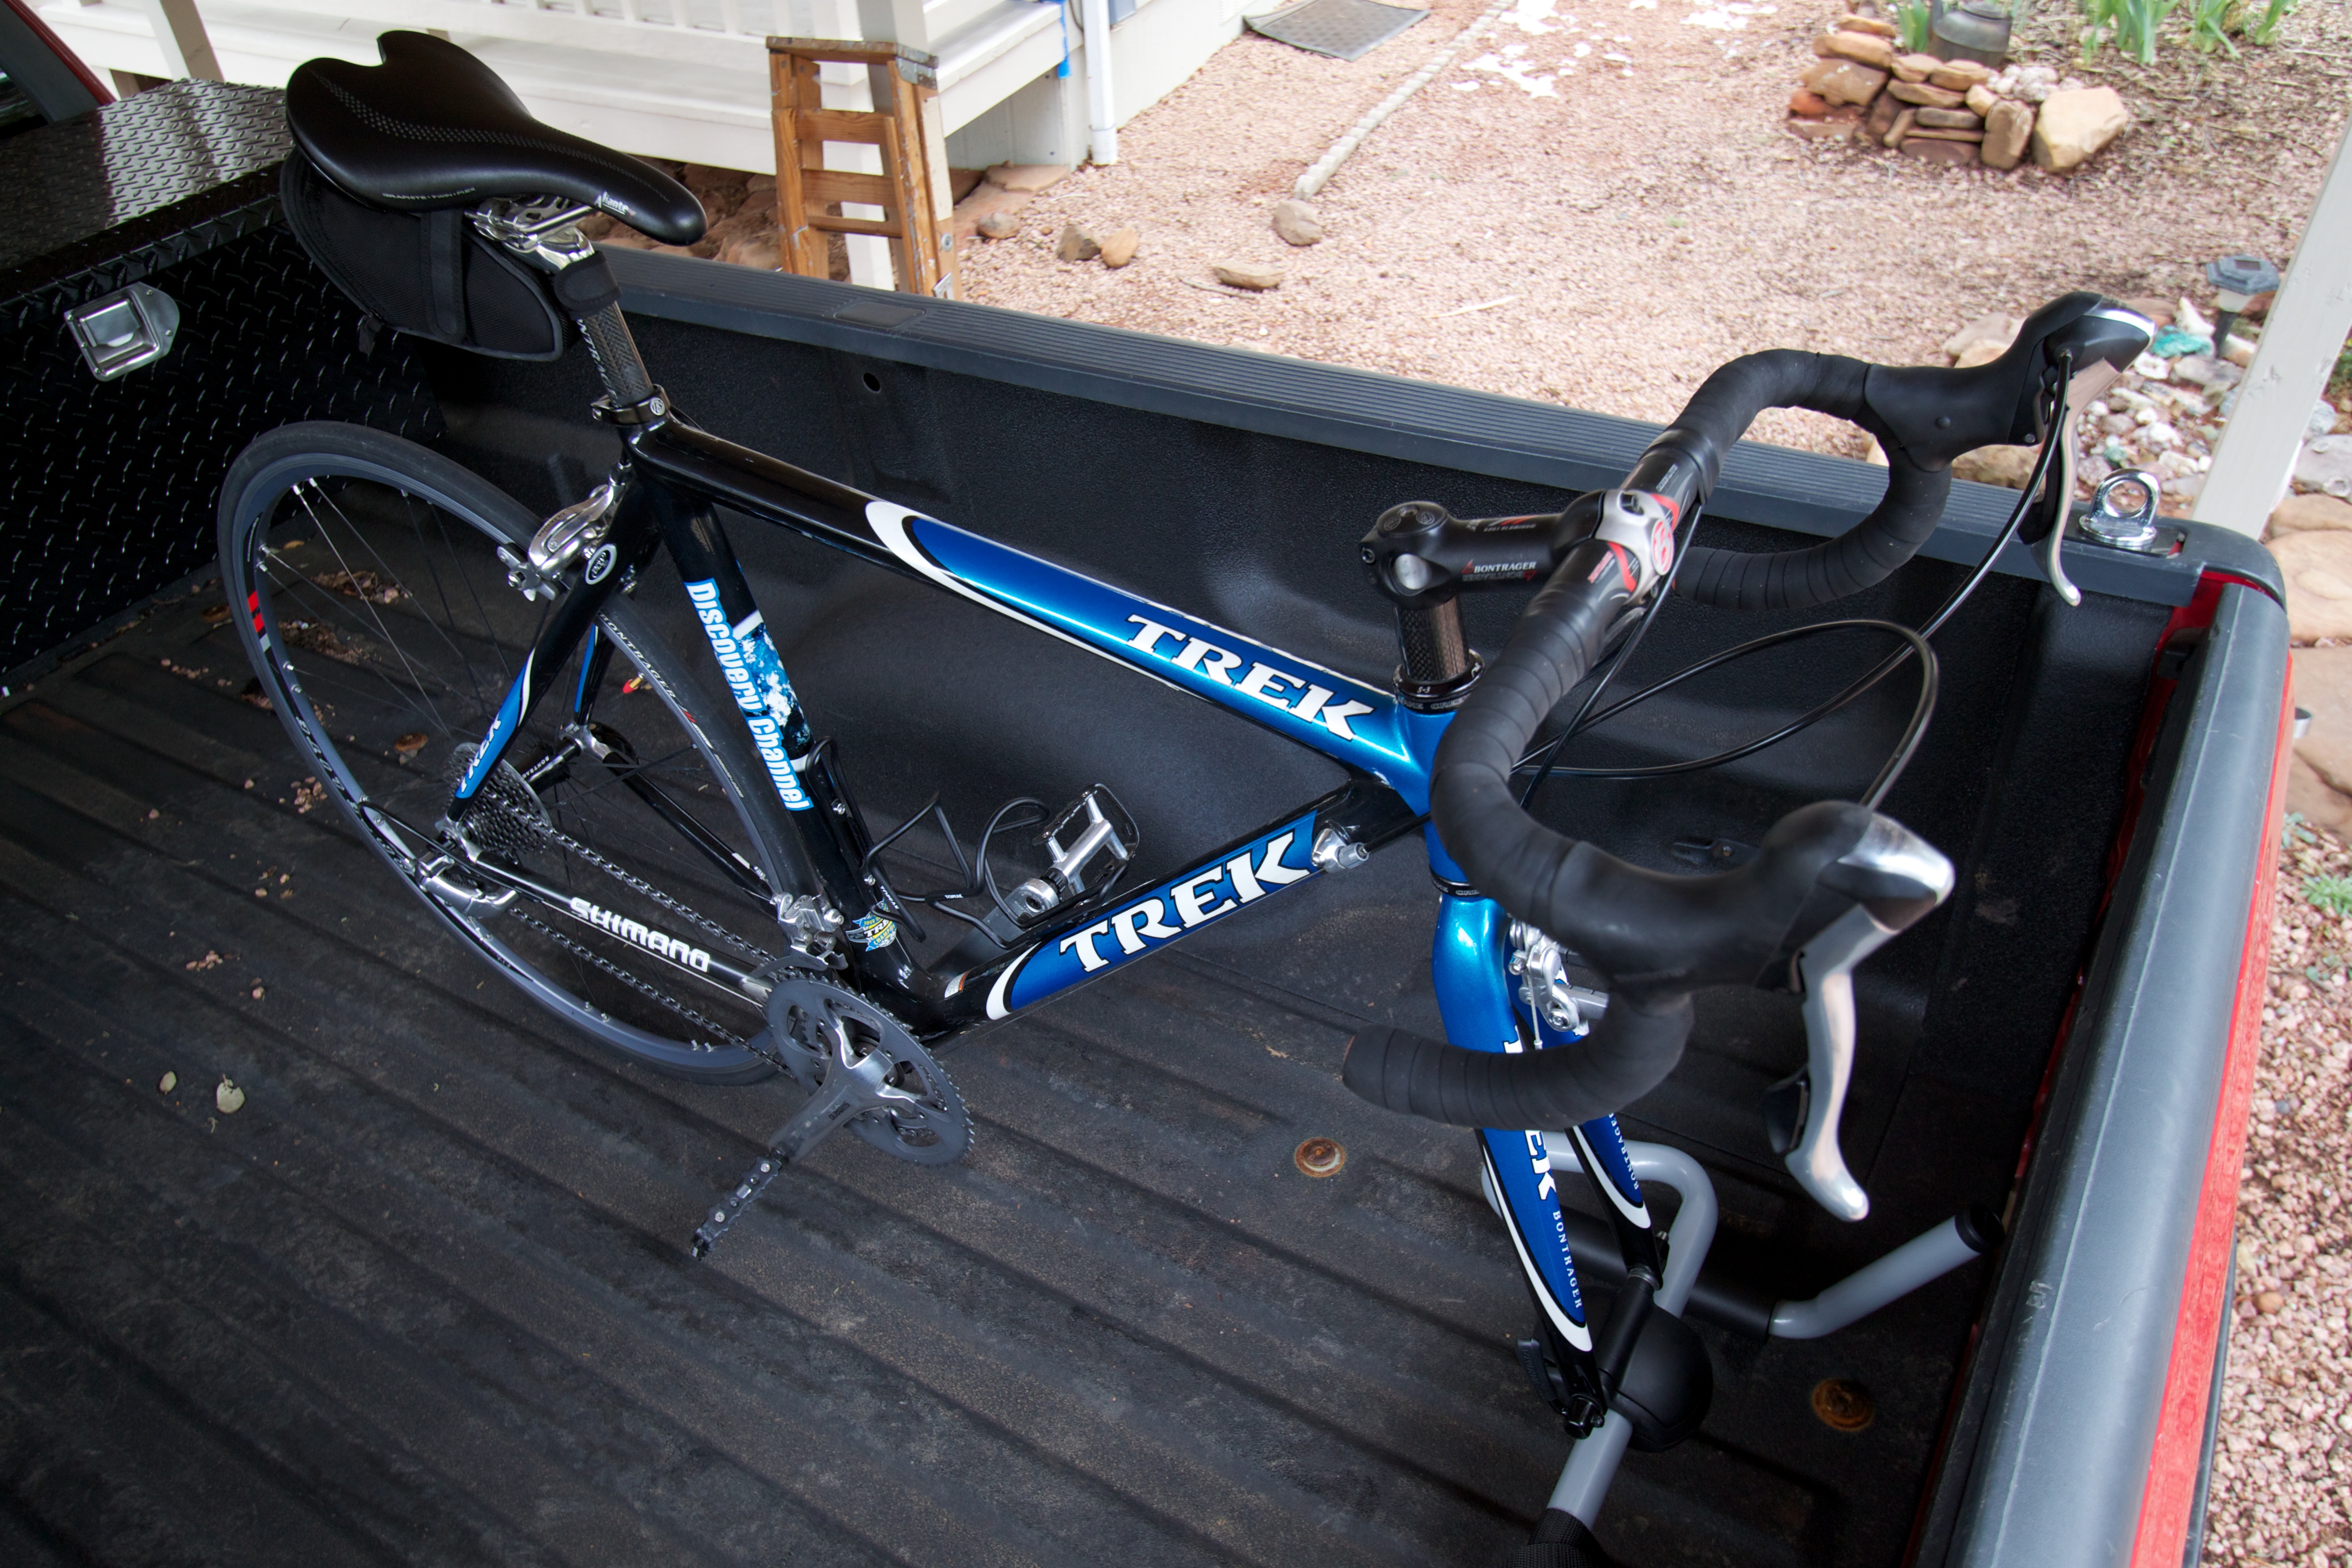
wheel, bicycle, vehicle, sports equipment, mountain bike, cycling, racing, freeride, land vehicle, cycle sport, bicycle motocross